Early skyscrapers

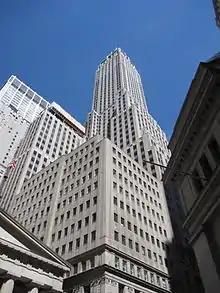
A street-level view looking up at a setback tower, demonstrating the sunlight allowed to the ground in contrast to the Equitable Life Building shown earlier

The process of building skyscrapers became more sophisticated, starting with the acquisition of the real estate needed for the site. Brokers working on commission would secretly acquire the individual lots of land required for a project, operating under a variety of names to avoid having the price increase once a planned build became known. The properties at the front of the site would typically be bought first, so if news broke of the skyscraper then those owning property at the back of the plot would have little choice but to sell anyway. The funding for skyscraper developments was normally lent by banks, insurance companies, or raised through bonds sold through a specialised bond house, with the latter becoming increasingly popular after World War I.